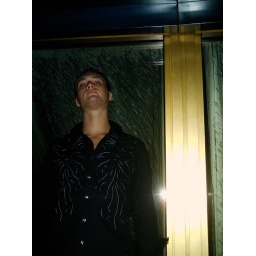
Joel standing against the window at Sky Tower